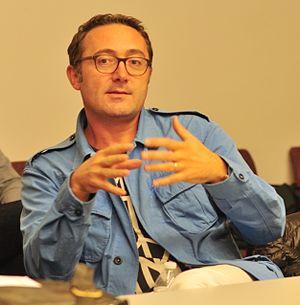
Tudor Giurgiu, né en 1972 à Cluj-Napoca, est un réalisateur roumain.